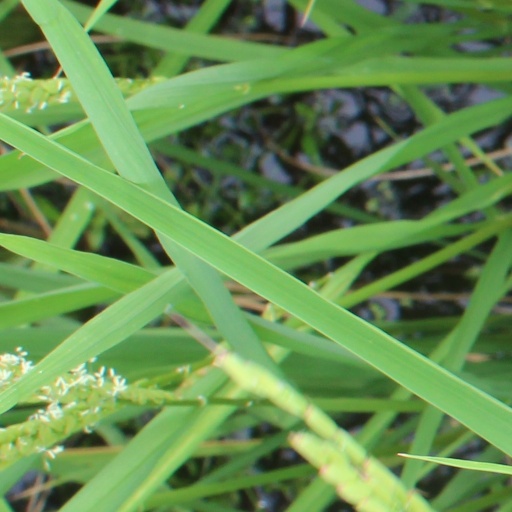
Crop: rice